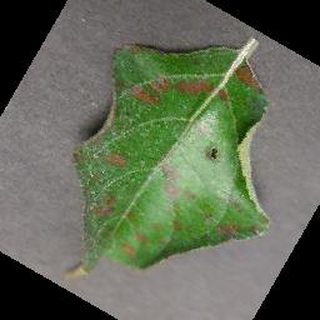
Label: apple_cedar_apple_rust